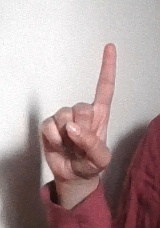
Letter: bb